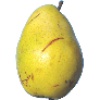
Label: Pear Monster 1